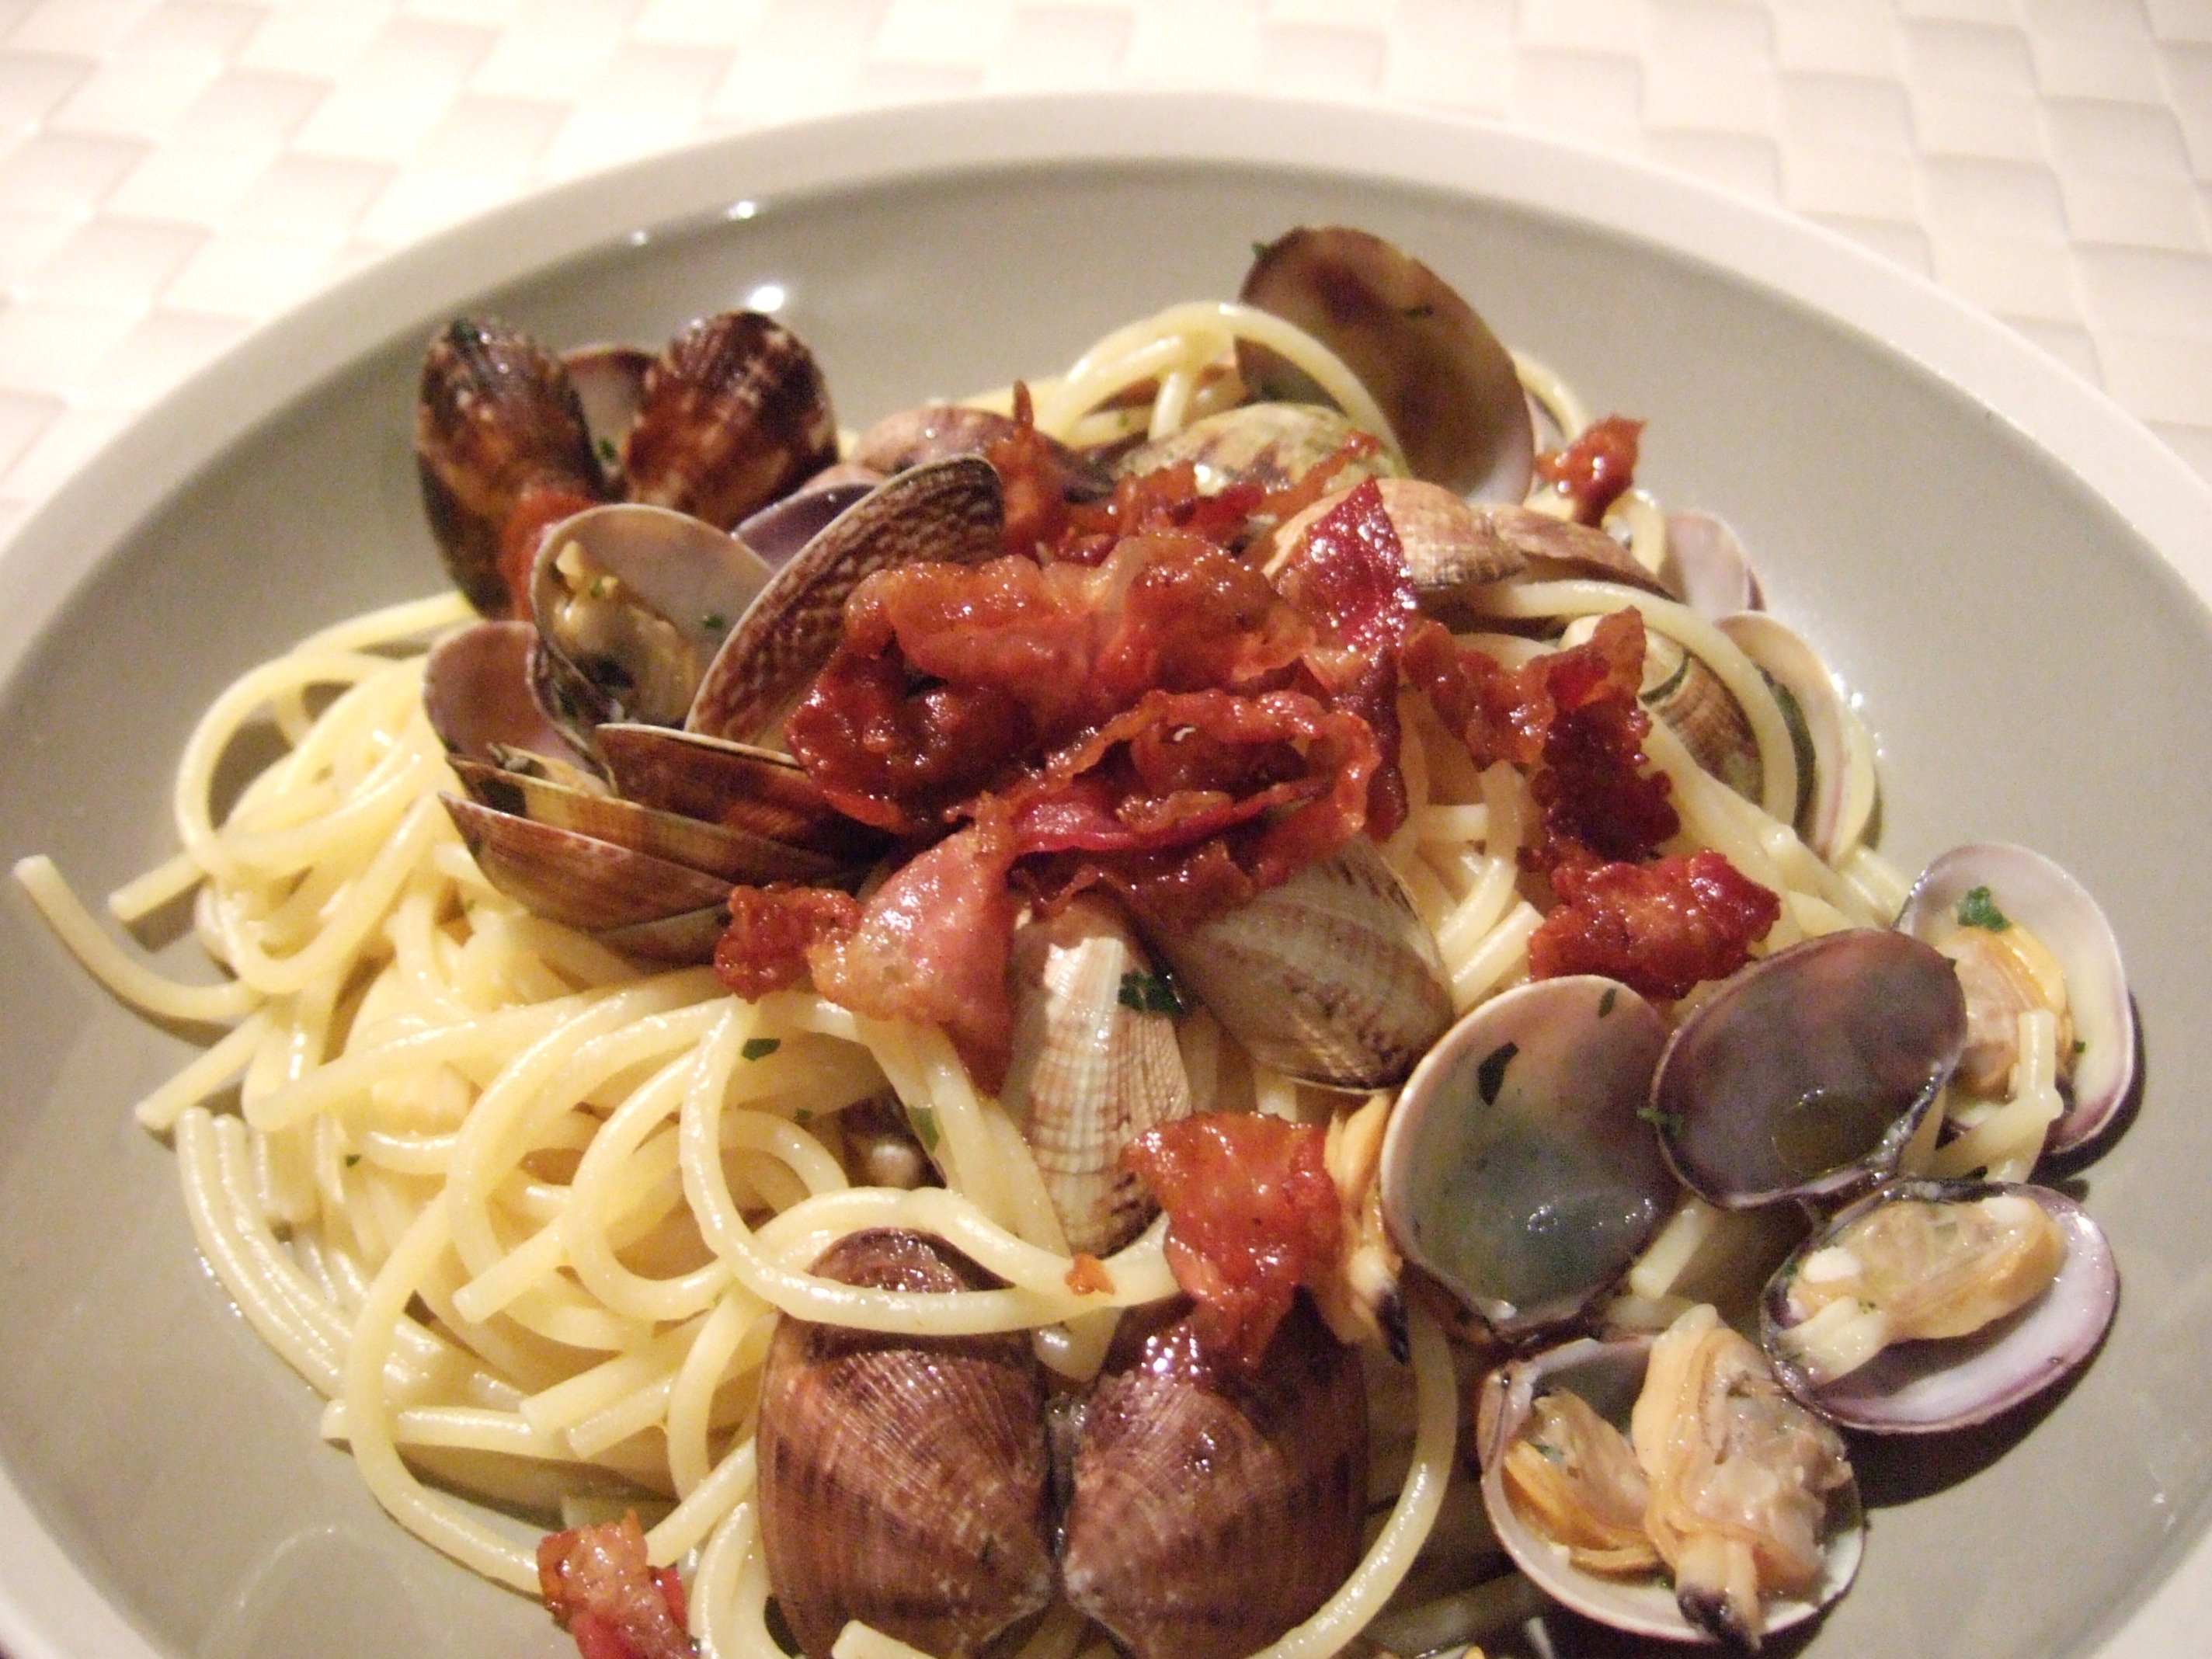
dish, food, produce, seafood, meat, cuisine, pasta, bacon, spaghetti, clams, italian food, carbonara, european food, spaghetti alle vongole, linguine, clam sauce